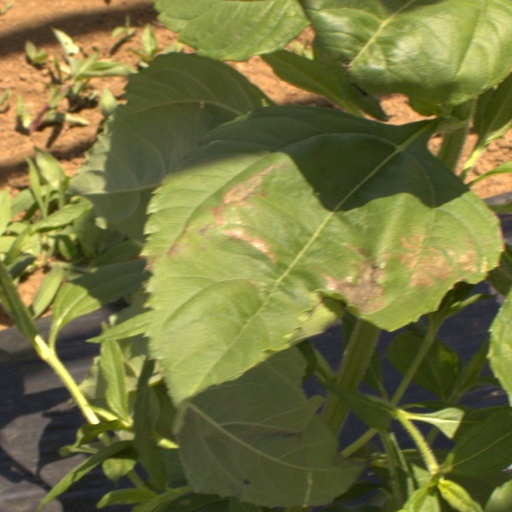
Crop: Jerusalem artichoke